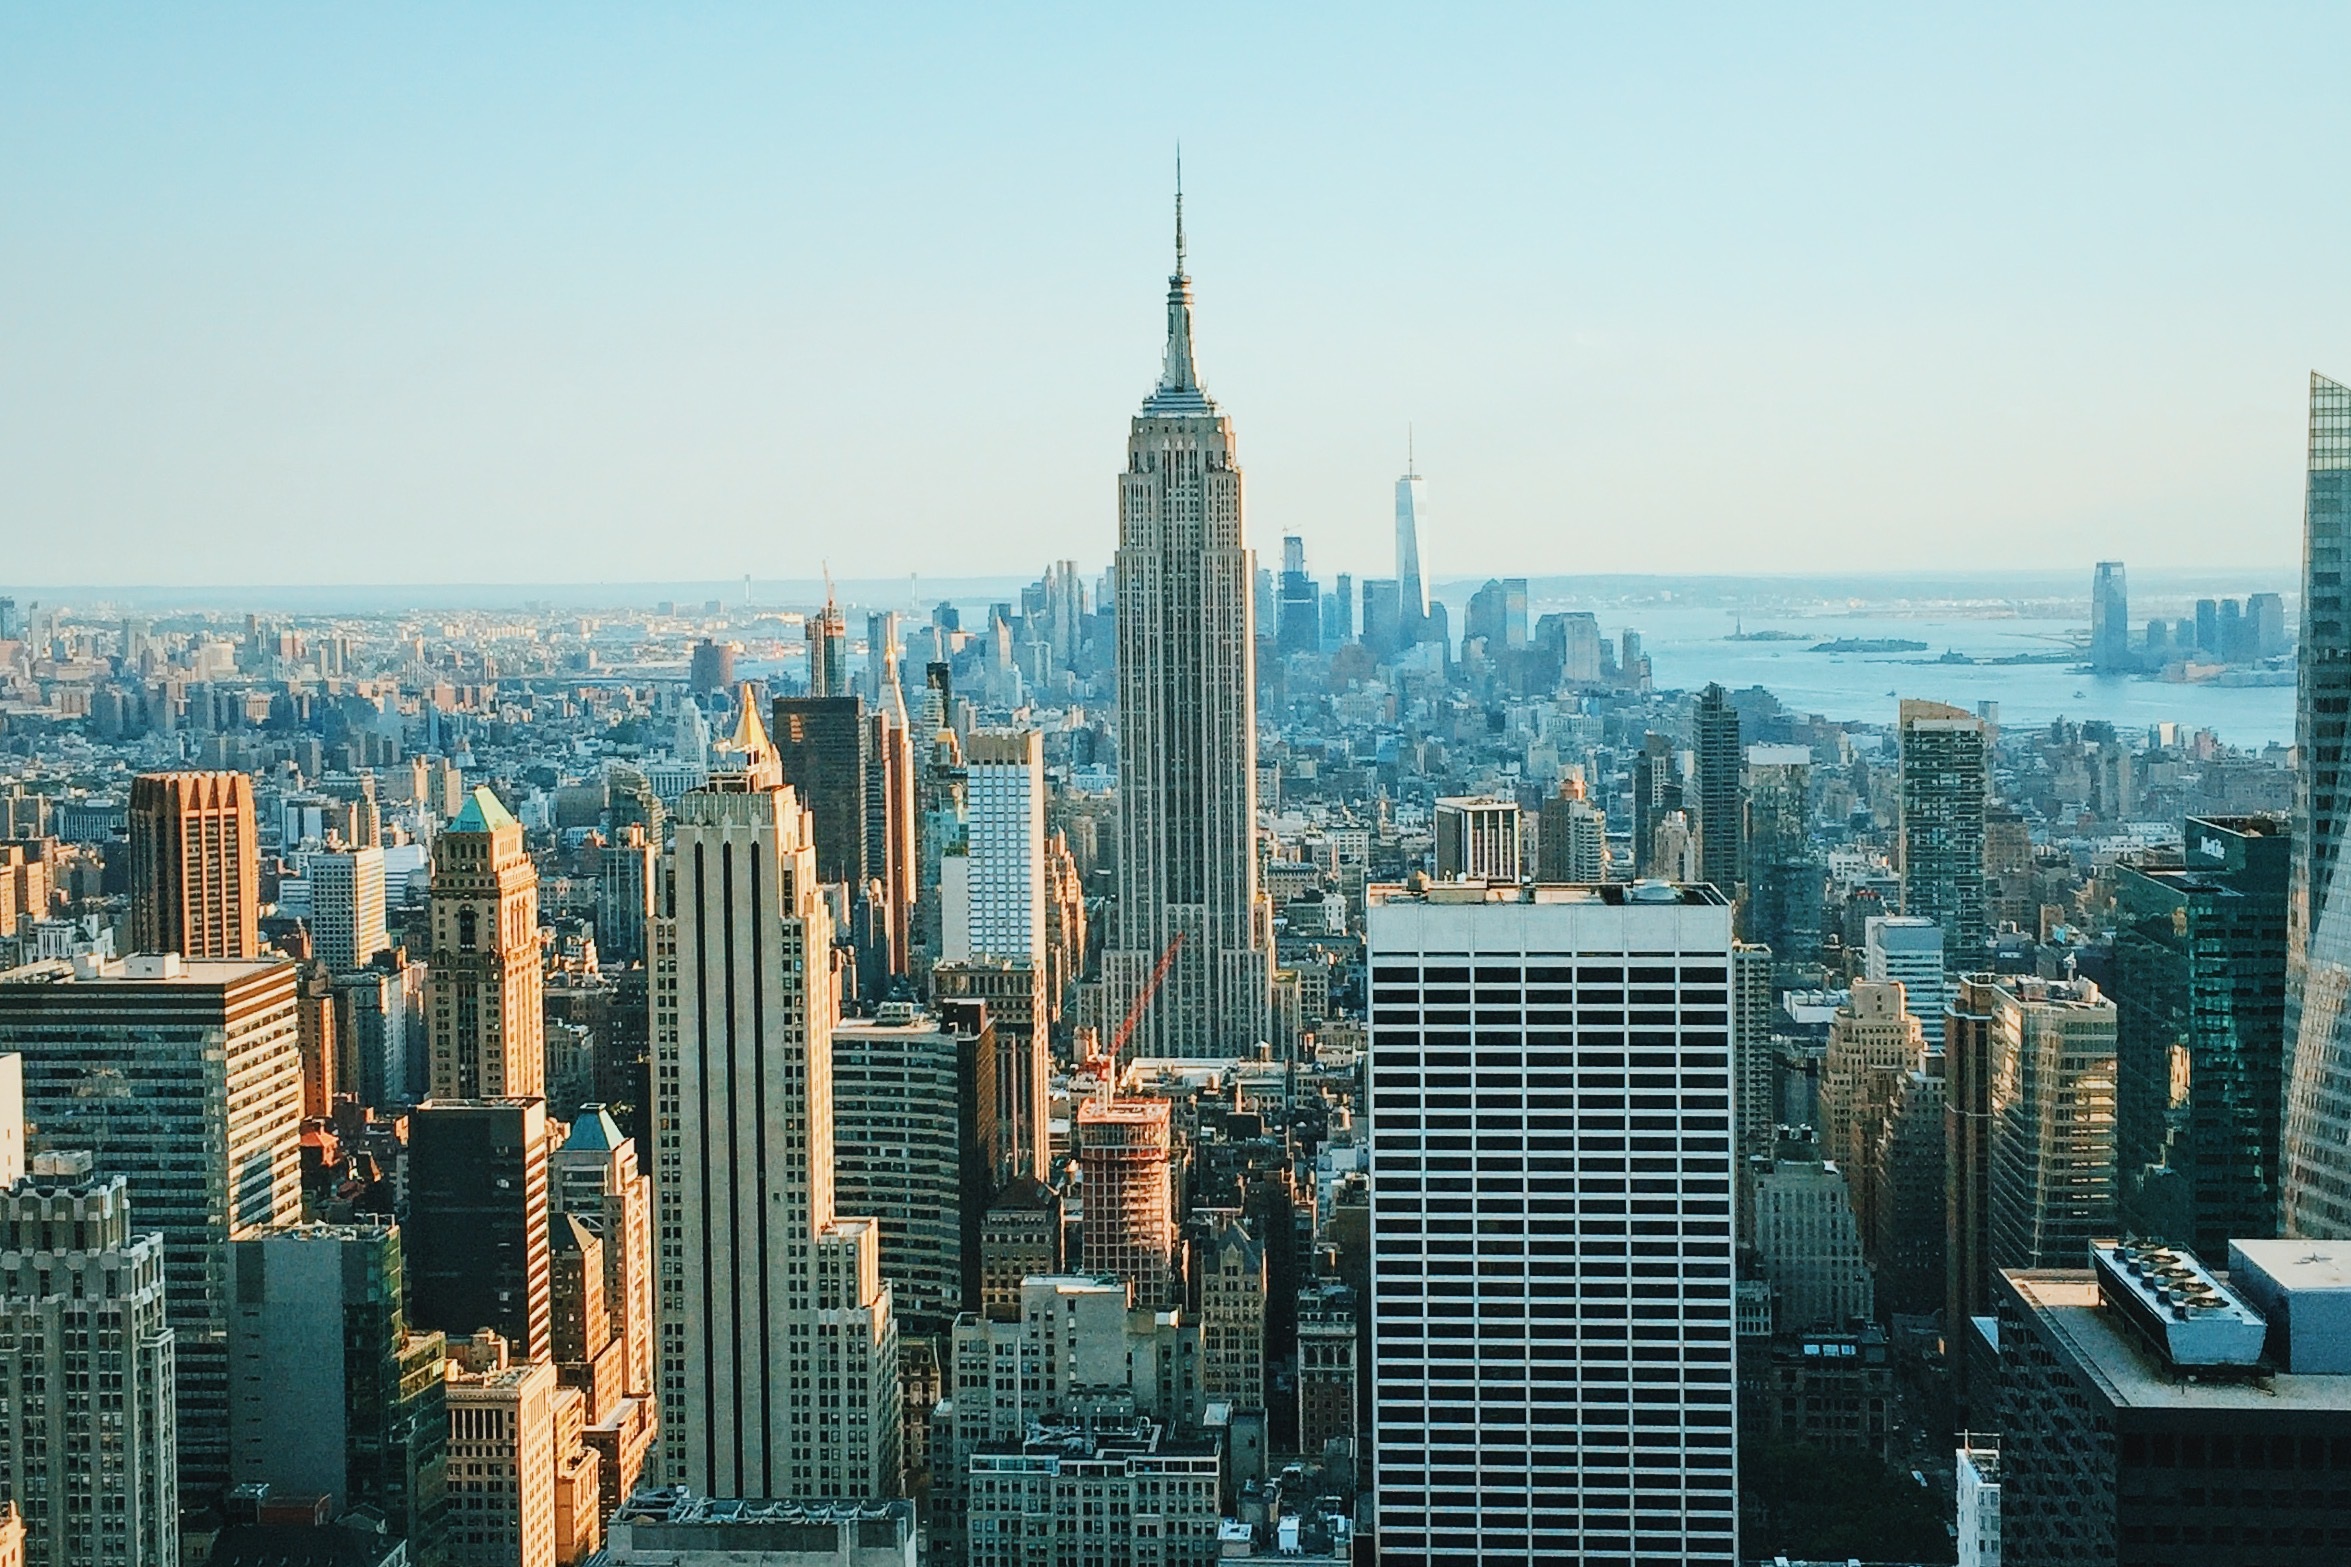
horizon, skyline, city, skyscraper, cityscape, downtown, tower, landmark, tower block, metropolis, neighbourhood, urban area, geographical feature, human settlement, metropolitan area